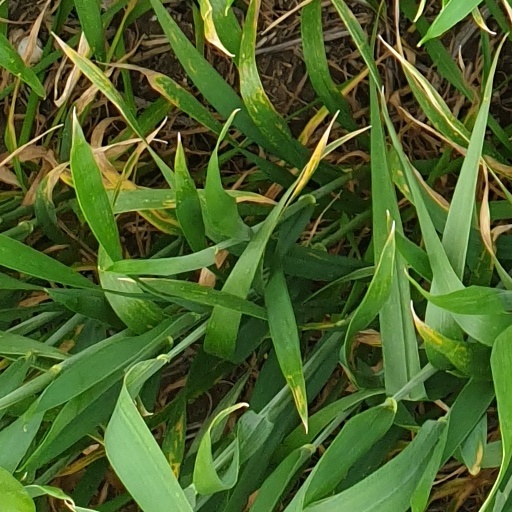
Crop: wheat